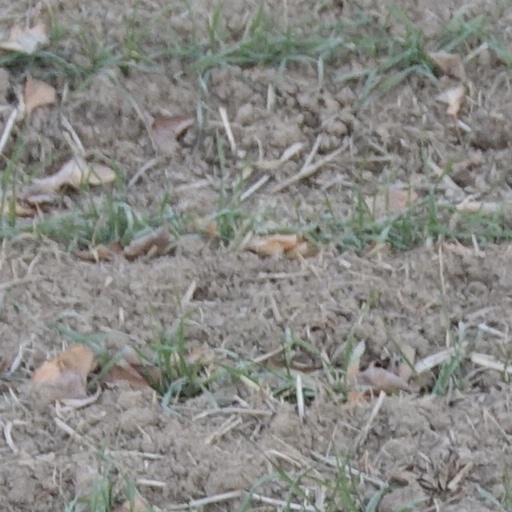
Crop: wheat